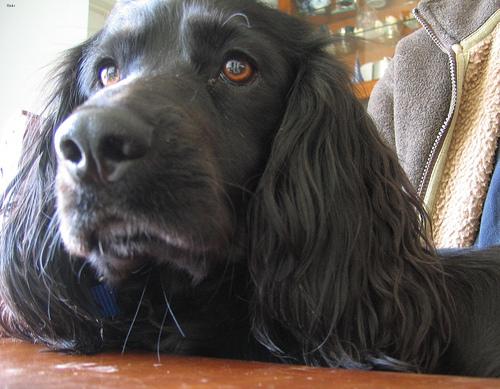
Breed: english cocker spaniel